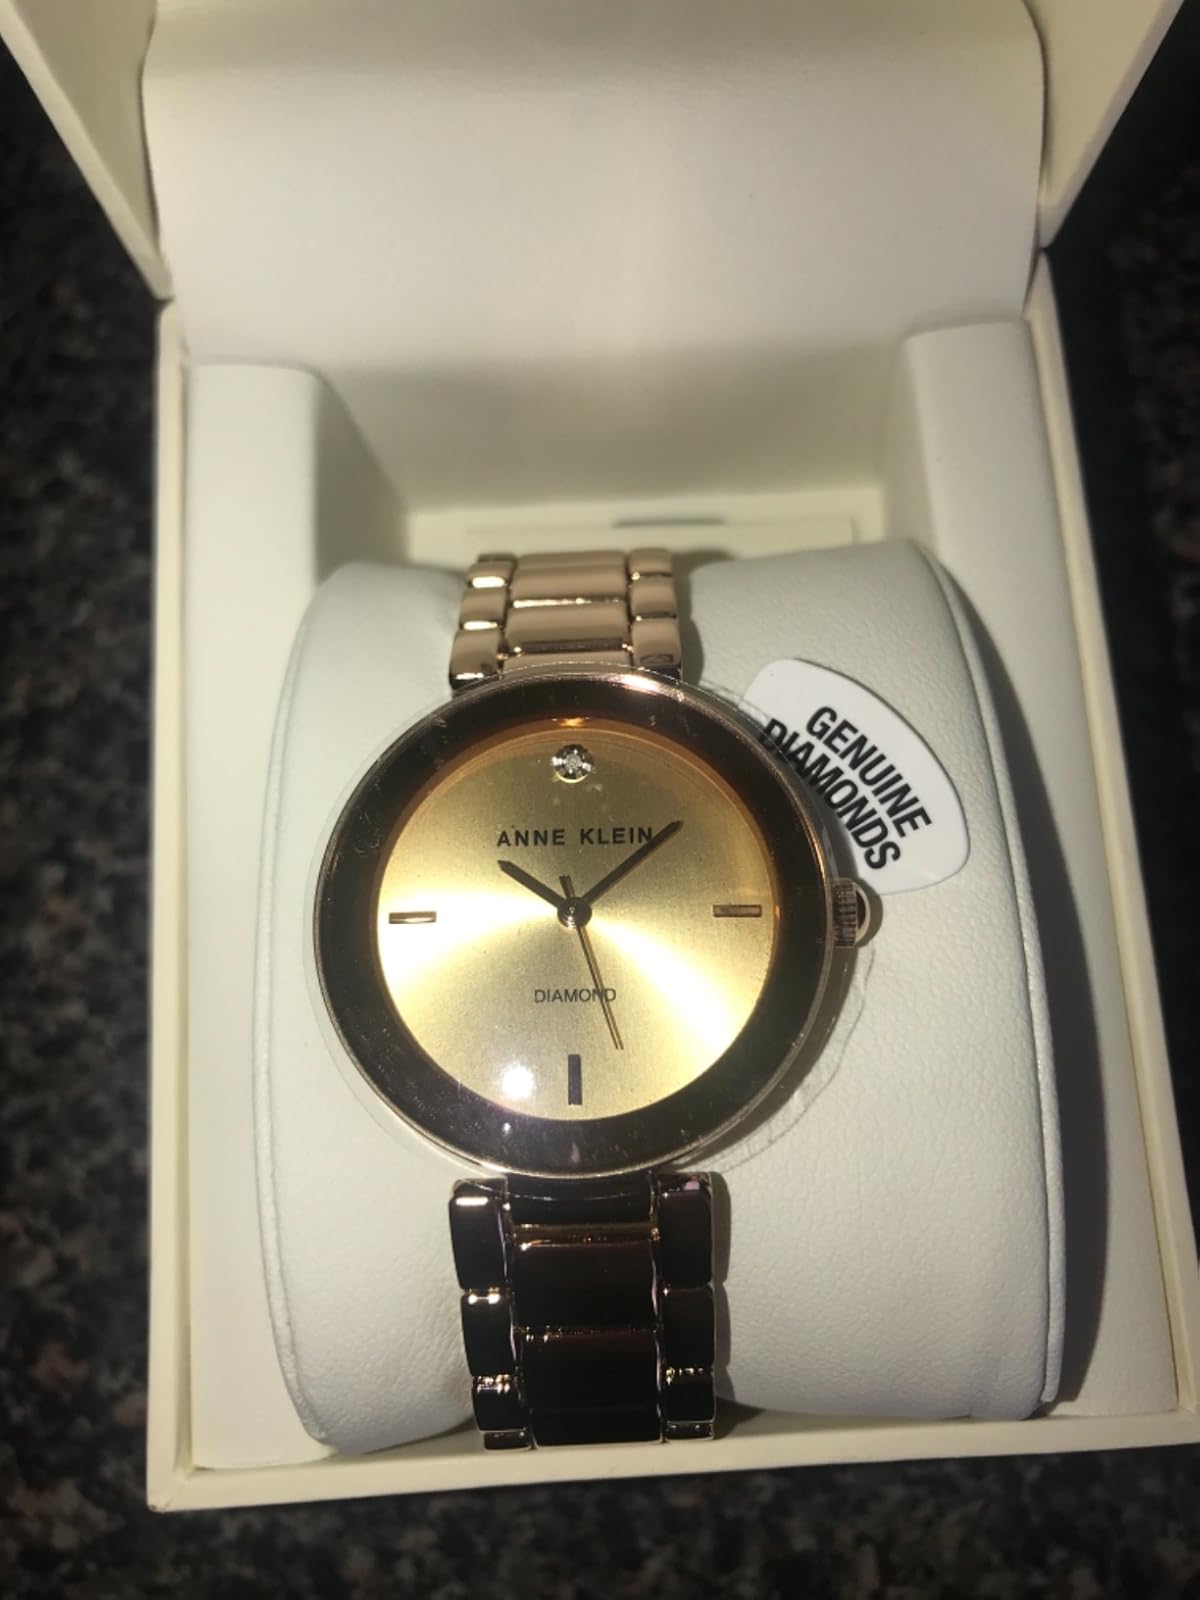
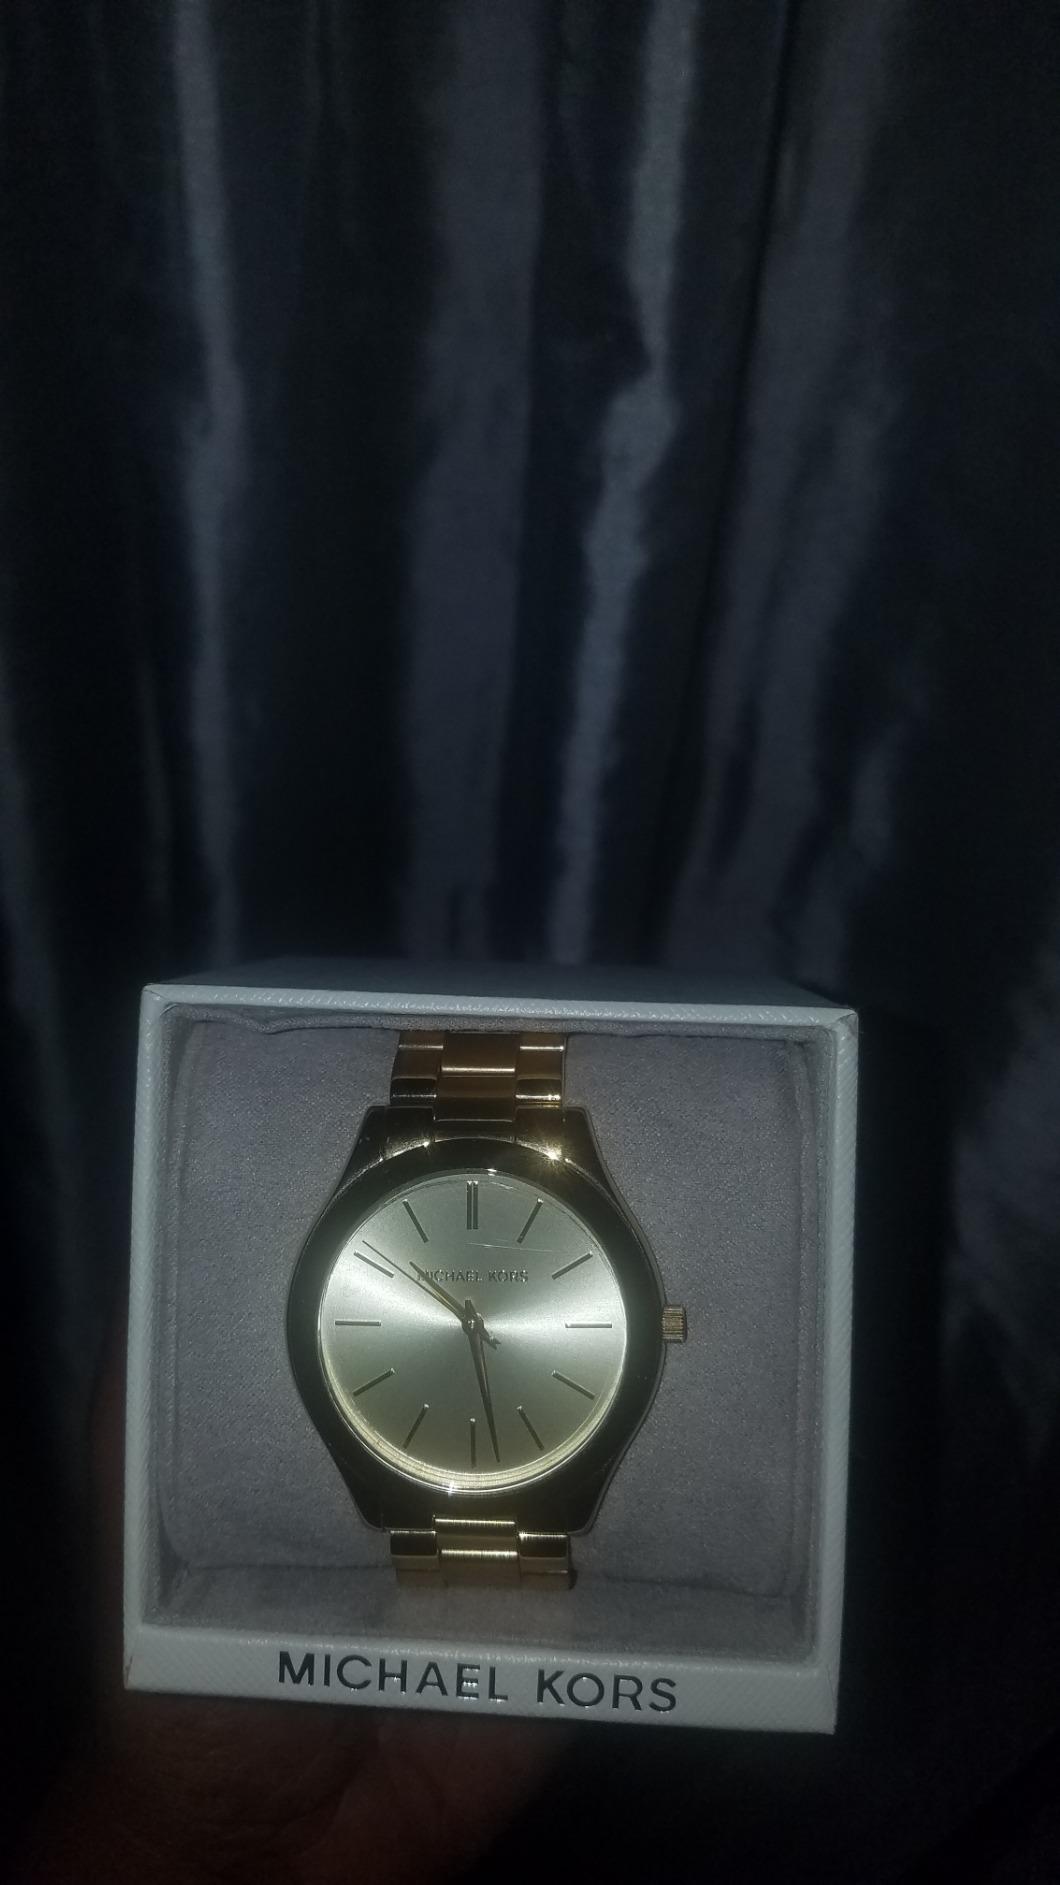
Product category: accessories_watch
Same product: no